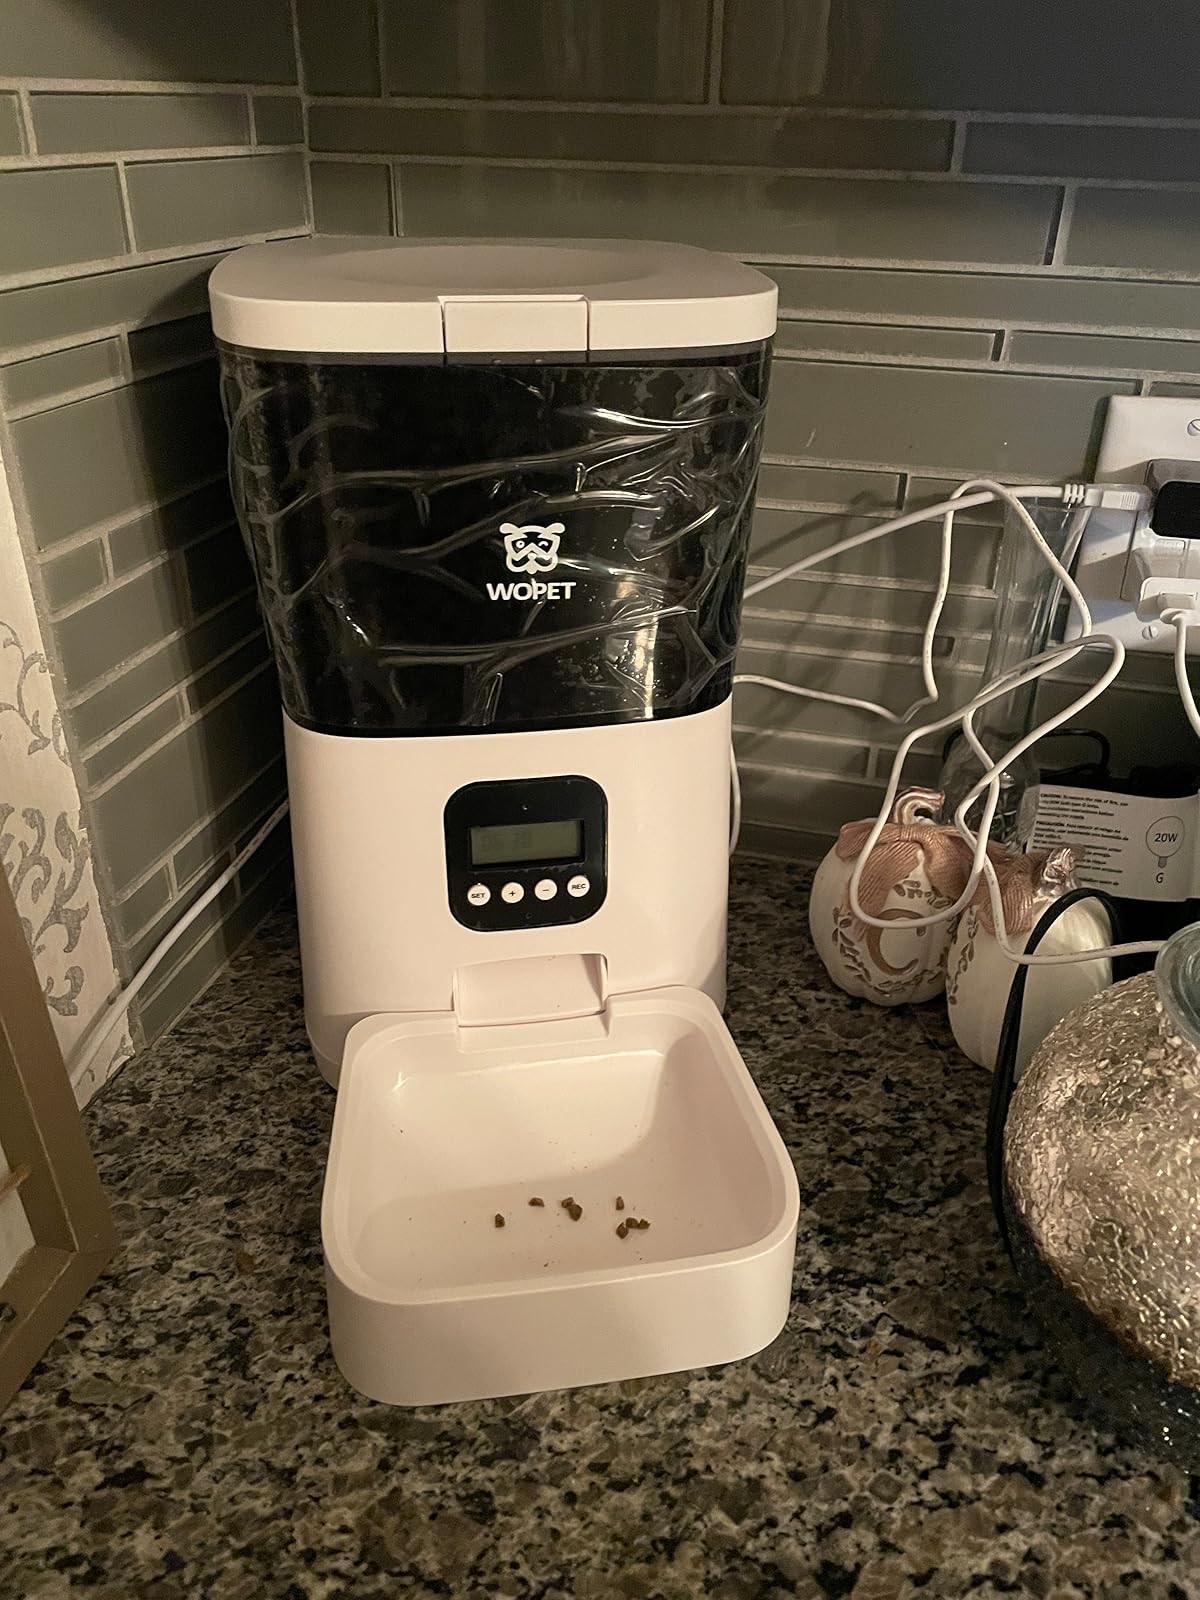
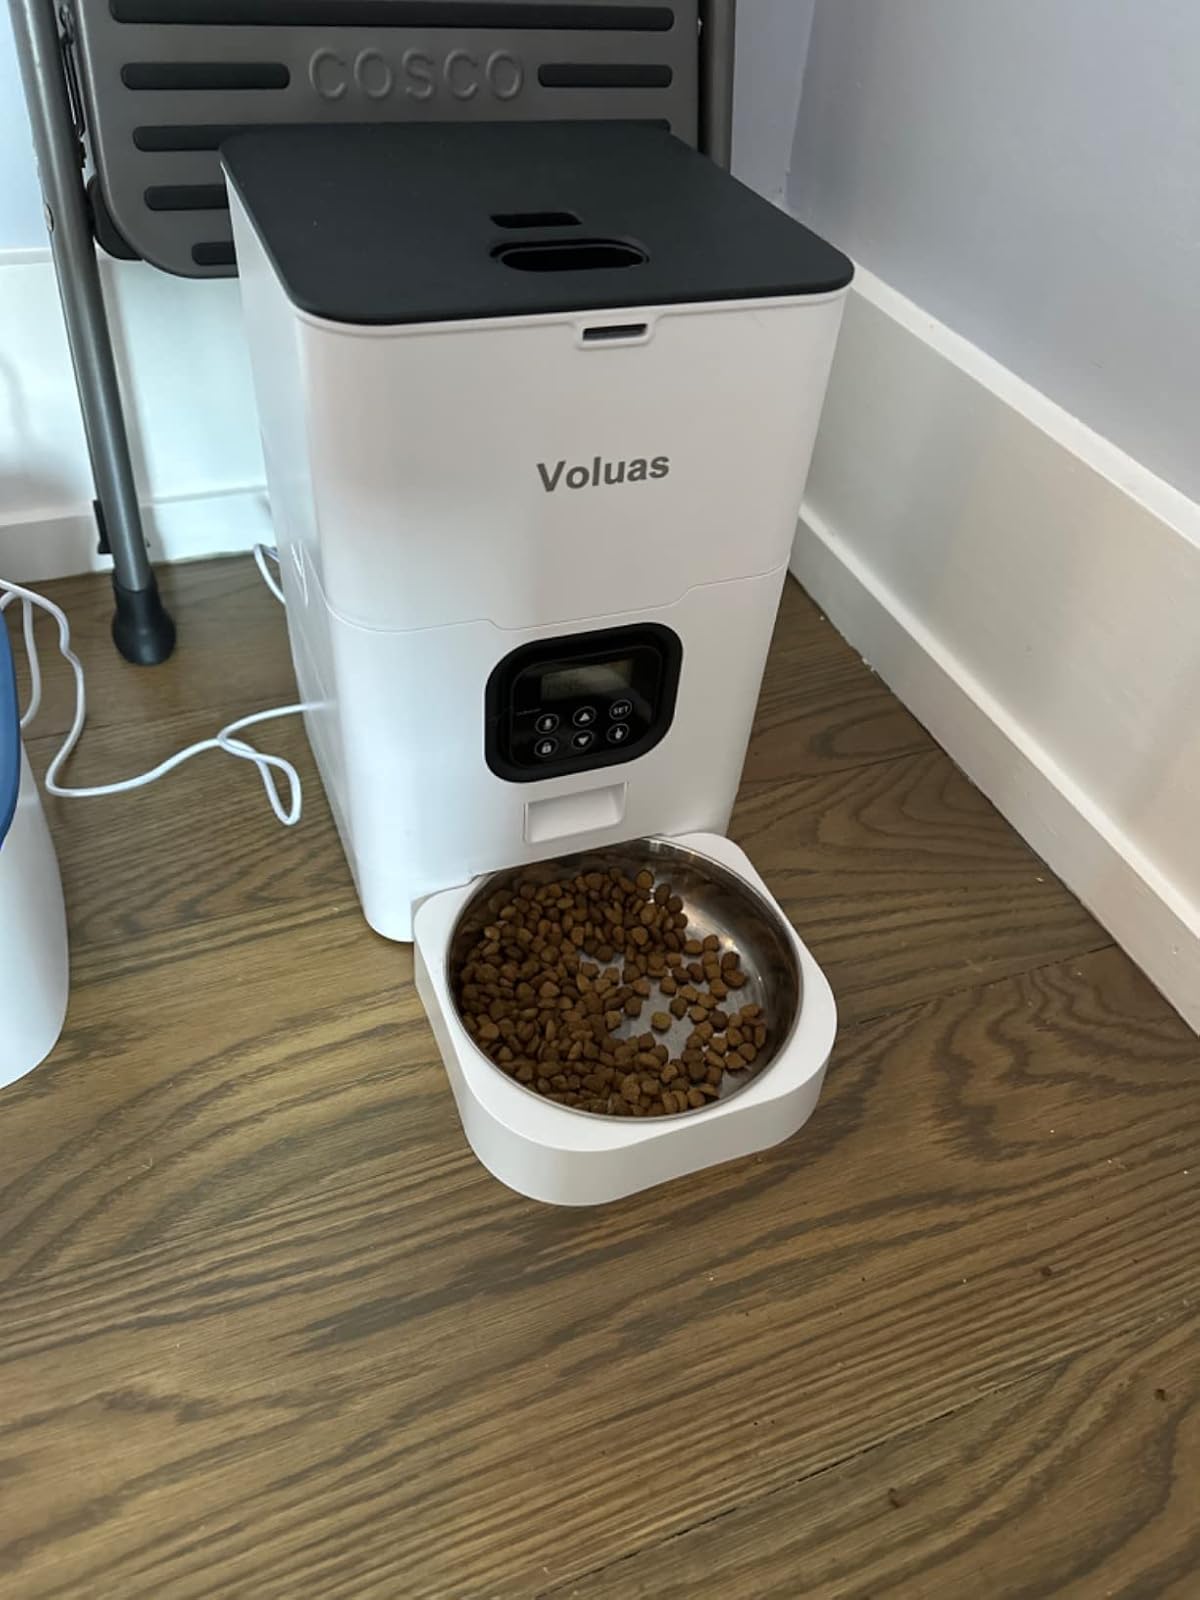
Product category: items_feeder
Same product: no